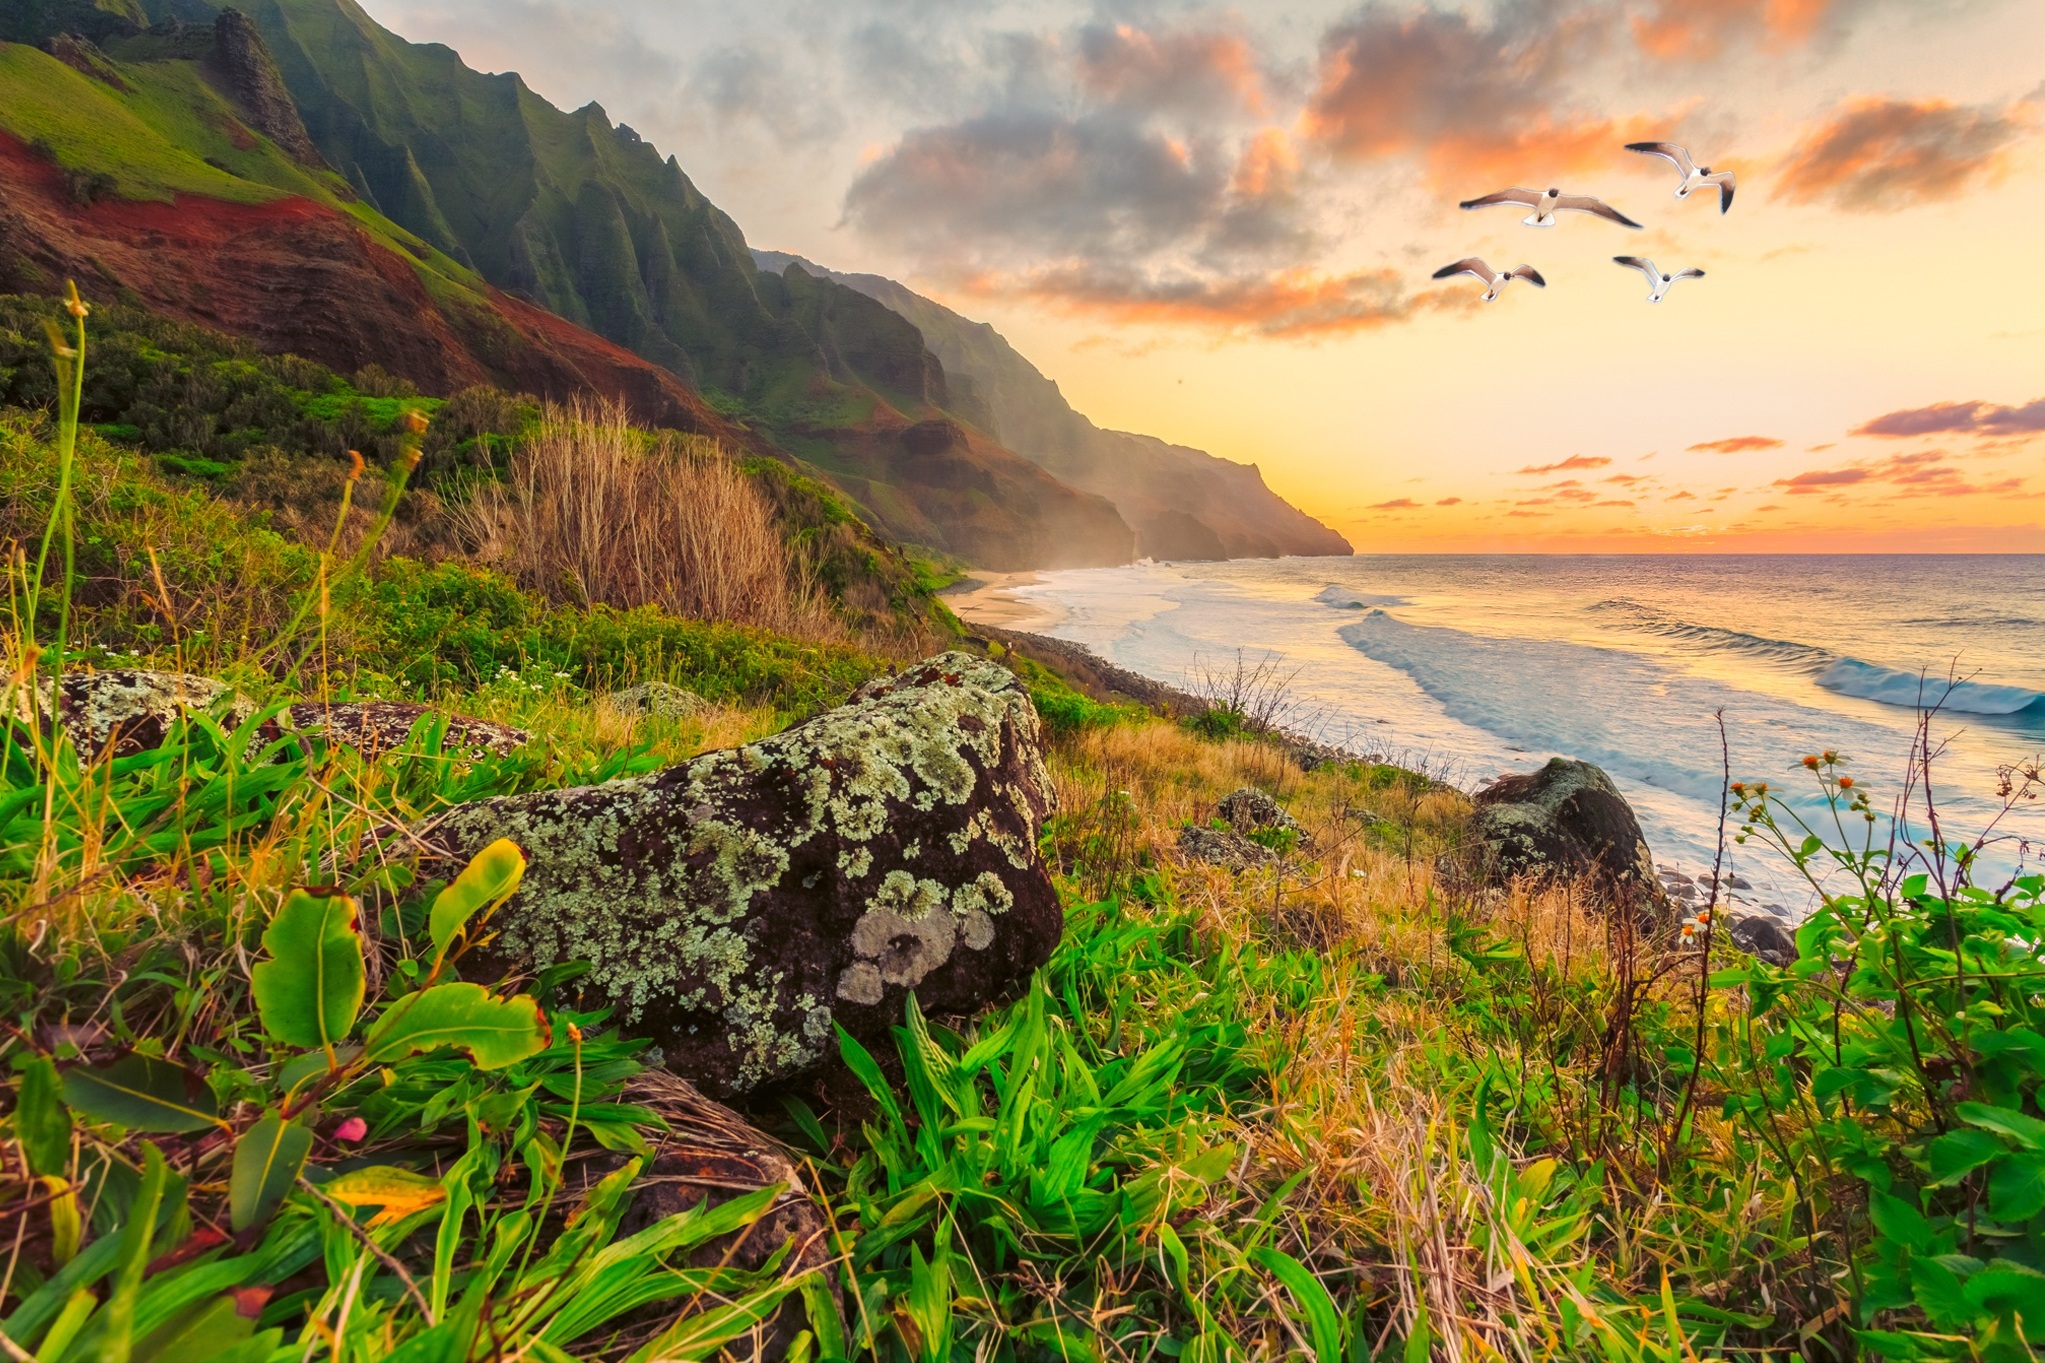
beach, landscape, sea, coast, water, nature, outdoor, rock, ocean, horizon, wilderness, mountain, sunset, meadow, morning, hill, lake, flock, summer, travel, cliff, seascape, seashore, terrain, rocks, birds, waves, feathers, grassland, cliffs, animals, seagulls, plateau, habitat, loch, natural environment